Ben Mendelsohn

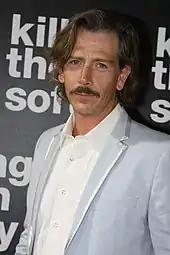
Mendelsohn at a screening of "Killing Them Softly" in 2012

After several early television roles, including "The Henderson Kids" alongside Kylie Minogue, he attracted notice in his break-out film, "The Year My Voice Broke" (1987), and won the Australian Film Institute Award for Best Supporting Actor. His next major role was in "The Big Steal" (1990), and "Spotswood" (1992), co-starring with Anthony Hopkins; this was followed in 1994 by "Metal Skin" and in 1996 by "Cosi" and "Idiot Box". In 2000, he was in two contrasting films, the Australian "Mullet" and the Hollywood "Vertical Limit".